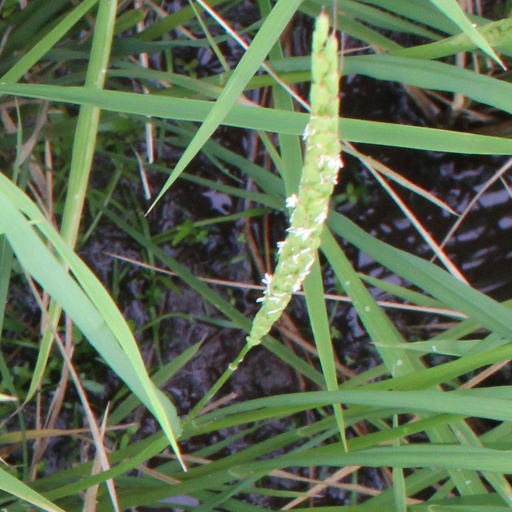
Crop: rice